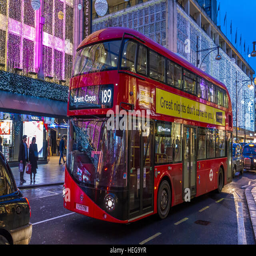
mass transportation system travels down tourist attraction passing department store which is decorated for western christian holiday